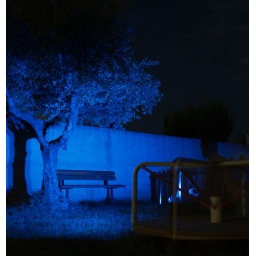
blue gel over vivitar 283 flashed multipile times at the tree as the roundabout spun.